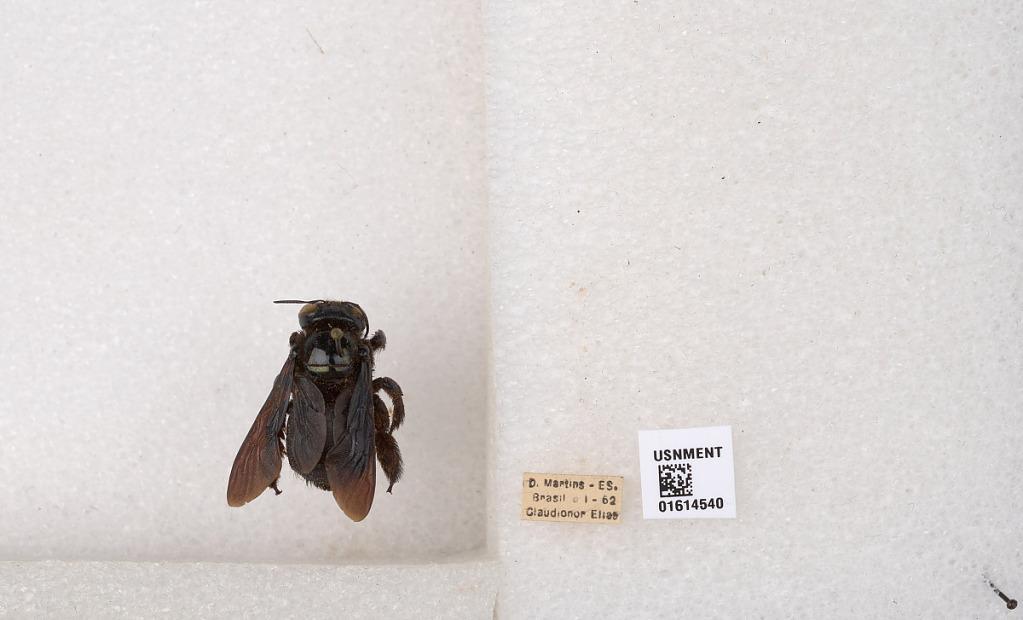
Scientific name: Xylocopa (Schonnherria) macrops Lepeletier
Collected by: C. Elias
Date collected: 1962-1-1
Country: Brazil
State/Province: Espirito Santo
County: Domingos Martins
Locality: Domingos Martins